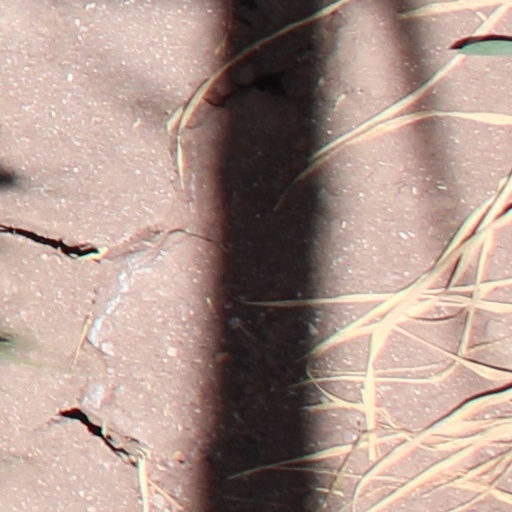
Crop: wheat